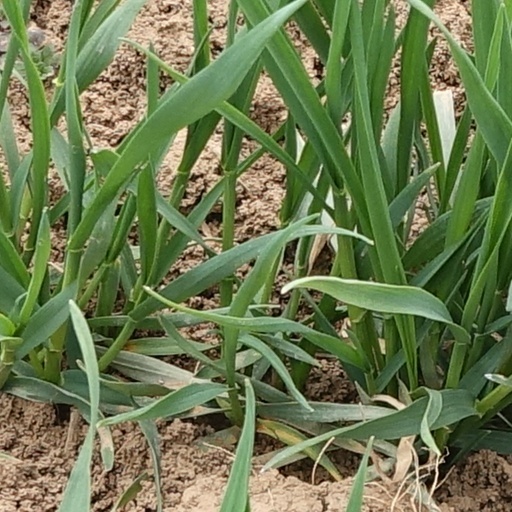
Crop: wheat